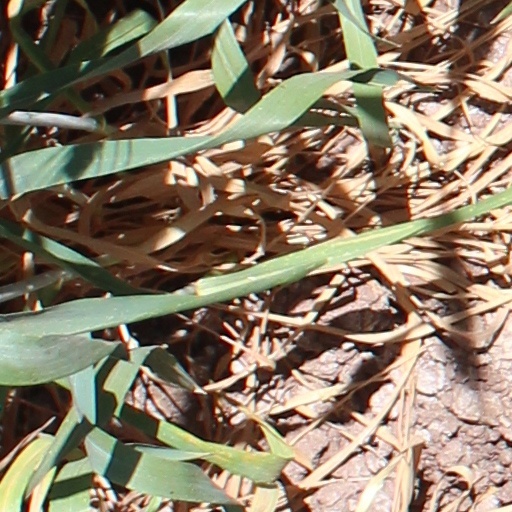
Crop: wheat